Mechanisms of mindfulness meditation

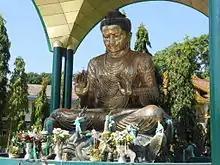
Mindfulness Meditation

Four components of mindfulness meditation have been proposed to describe much of the mechanism of action by which mindfulness meditation may work: attention regulation, body awareness, emotion regulation, and change in perspective on the self. All of the components described above are connected to each other. For example, when a person is triggered by an external stimulus, the executive attention system attempts to maintain a mindful state. There is also a heightened body awareness such as a rapid heartbeat which triggers an emotional response. The response is then regulated so that it does not become habitual, but constantly changes from moment to moment experience. This eventually leads to a change in the perspective of the self.